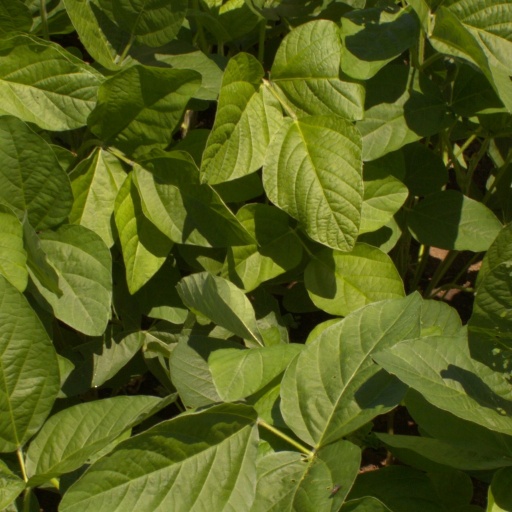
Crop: soybean